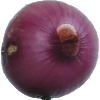
Label: Onion Red Peeled 1